2023 World Athletics Championships – Women's 400 metres hurdles

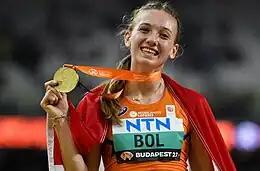
Femke Bol of the Netherlands with her gold 400 metres hurdles medal

Forty-one athletes from thirty nations competed in the five heats of the first round on 21 August, starting at 18:50 (UTC+2) in the evening. The first four athletes in each heat and the next four fastest athletes overall qualified for the semi-finals. In the first heat, Rebecca Sartori of Italy set a personal best time. In the third heat, Kemi Adekoya of Bahrain set an Asian record of 53.56 s. And in the fourth heat, Eileen Demes of Germany also set a person best time.